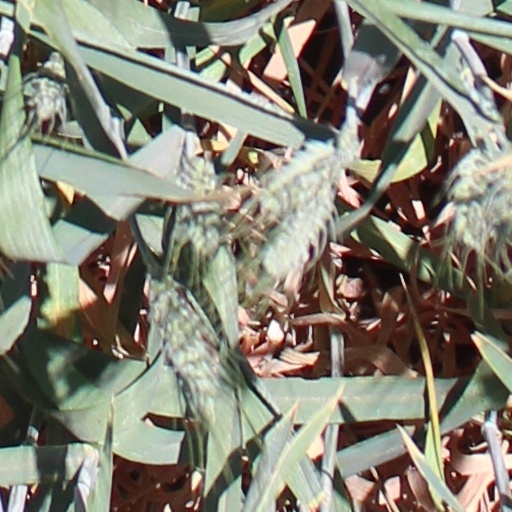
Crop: wheat